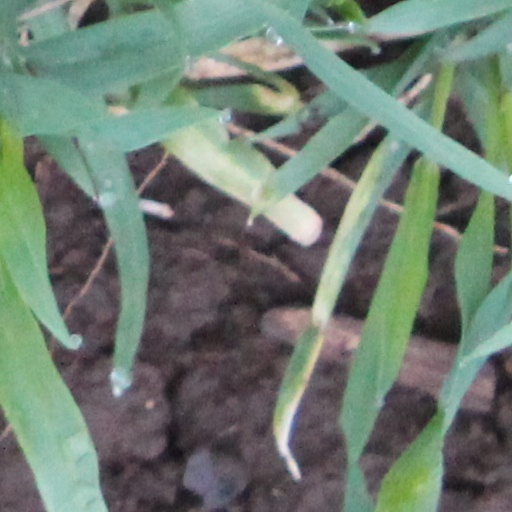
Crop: wheat